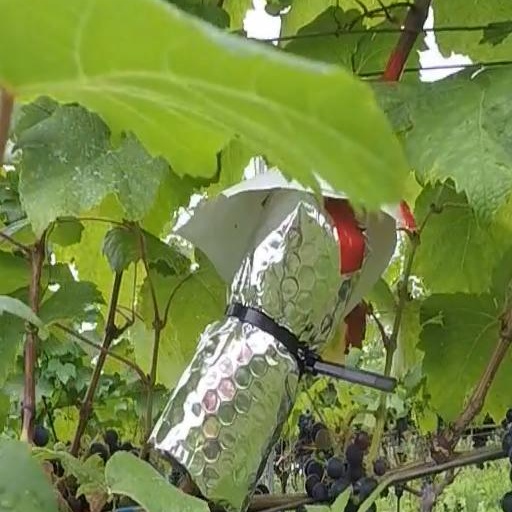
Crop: grape